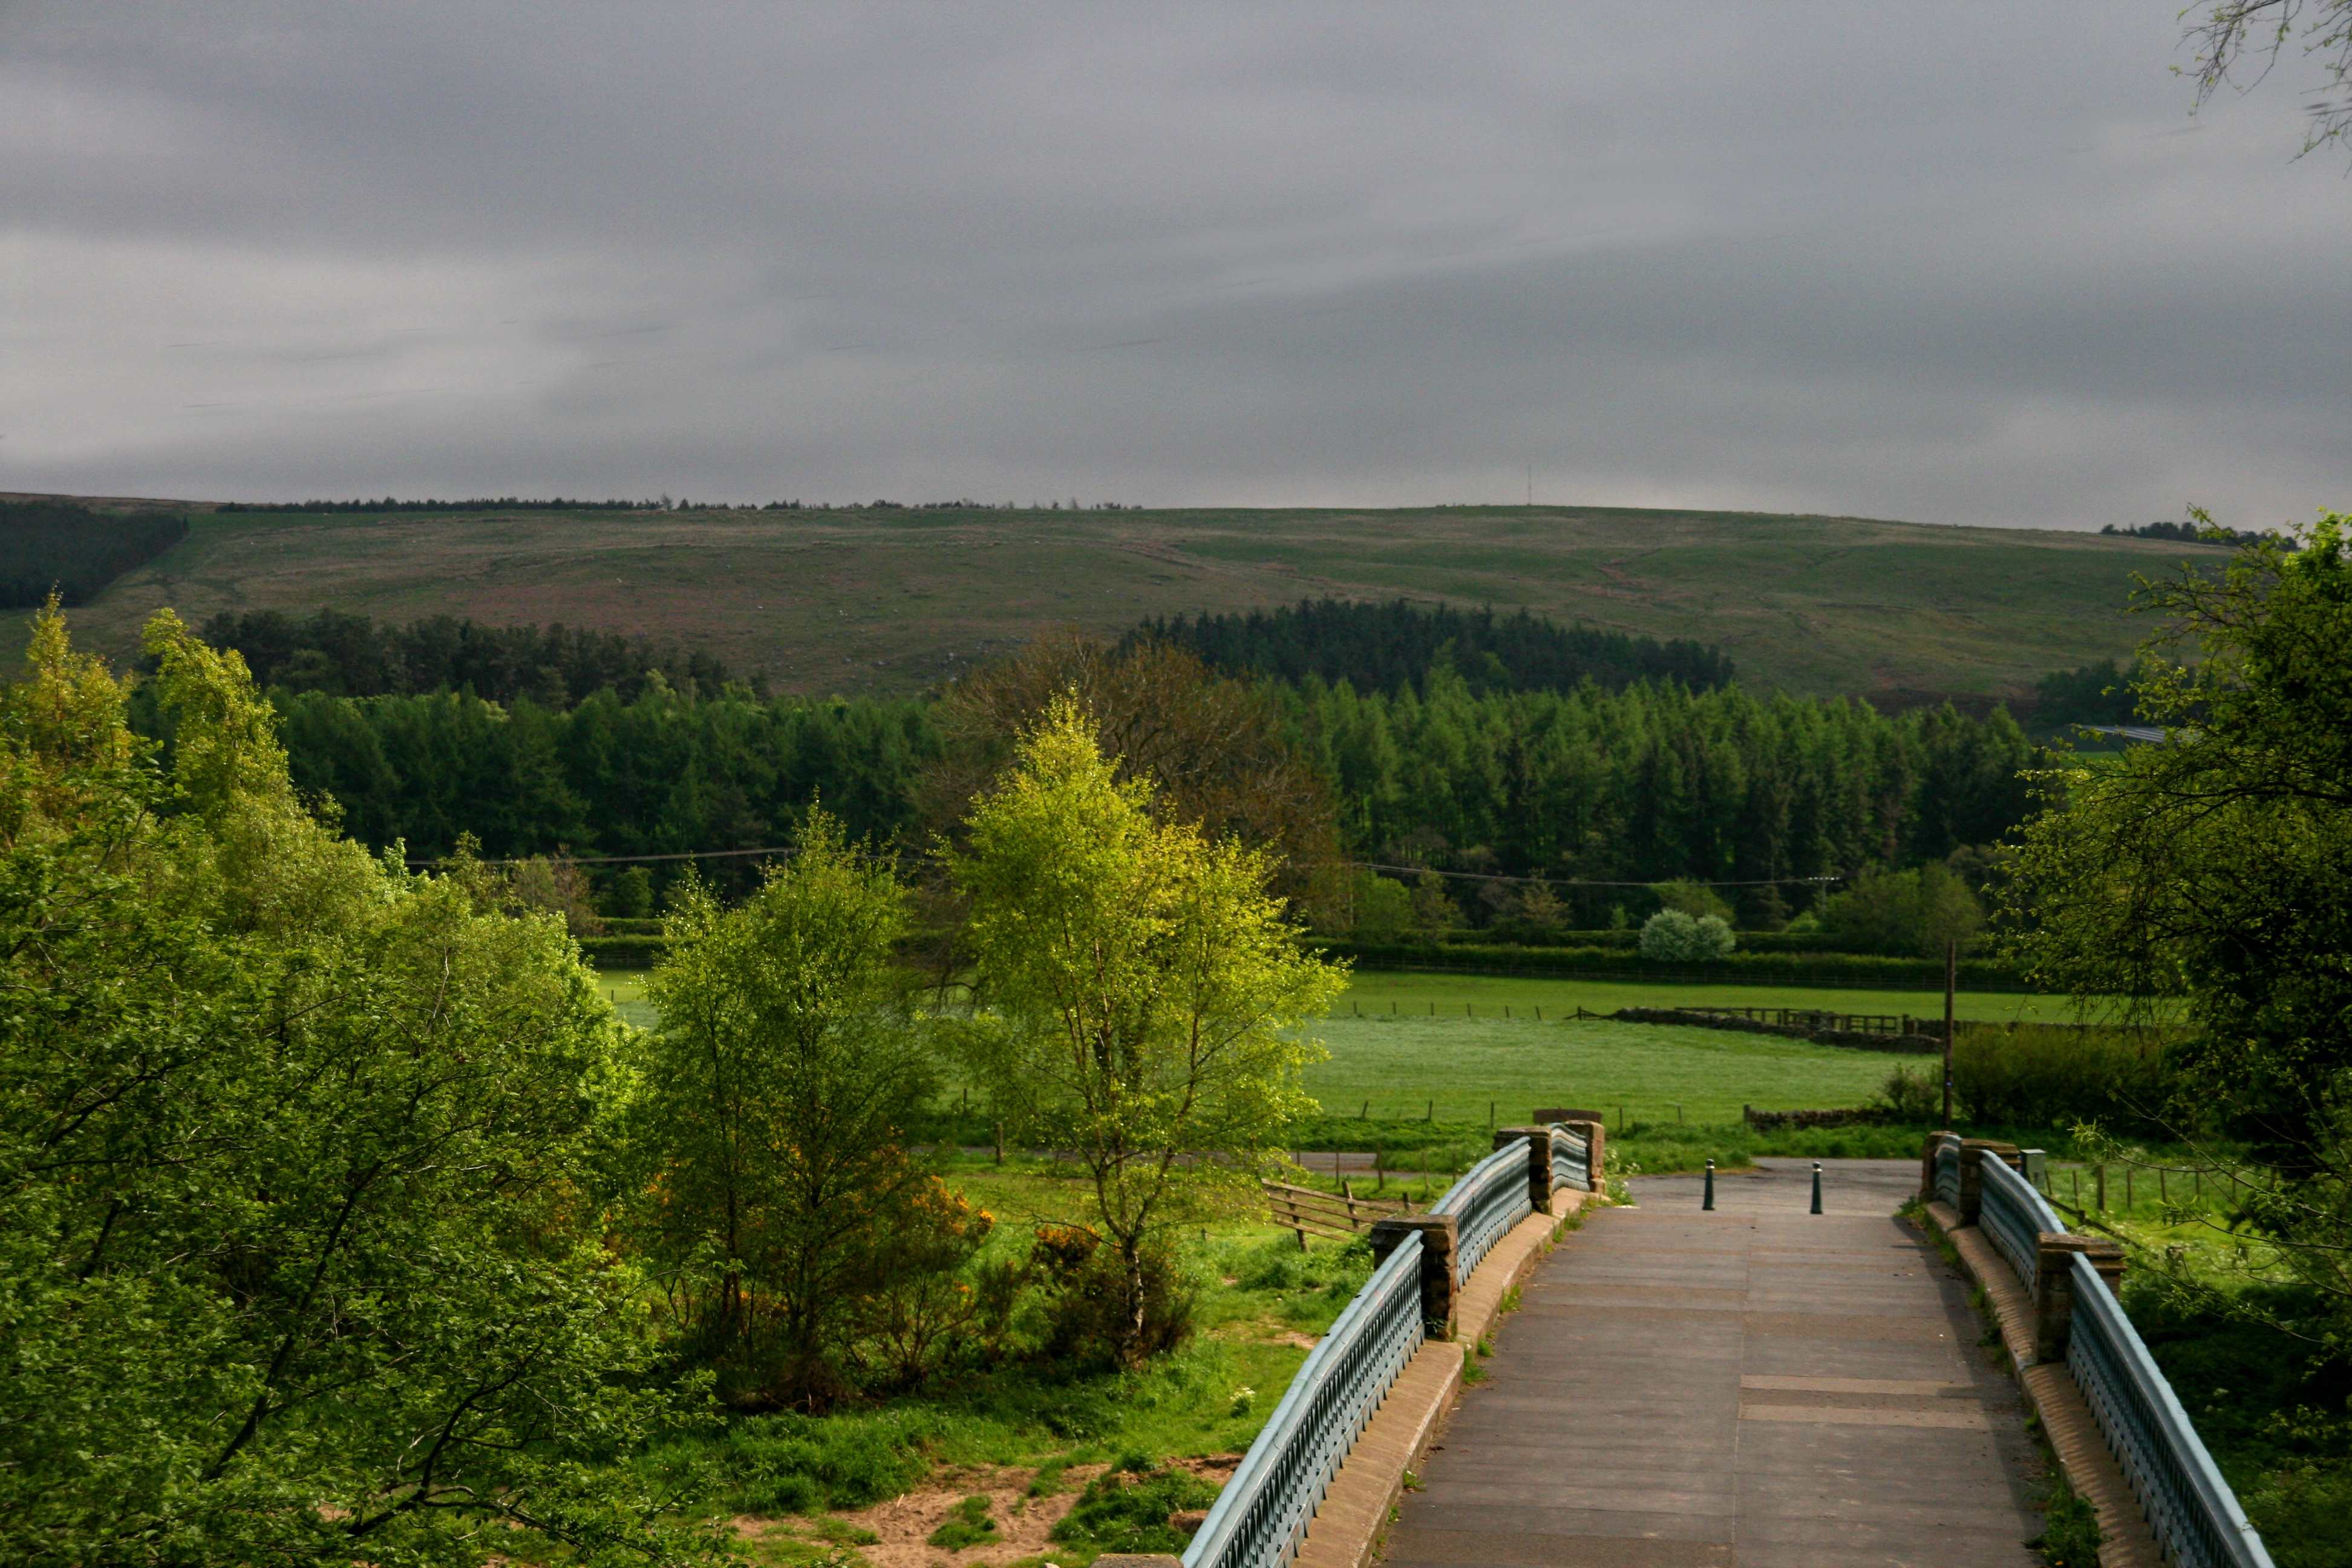
landscape, tree, nature, forest, grass, mountain, post, sky, bridge, meadow, hill, lake, river, panorama, green, autumn, reservoir, highland, season, waterway, england, wide, angle, scene, habitat, rural area, natural environment, woody plant, calander